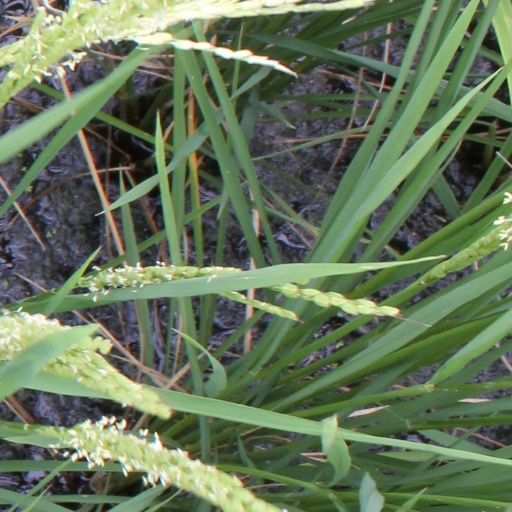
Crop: rice